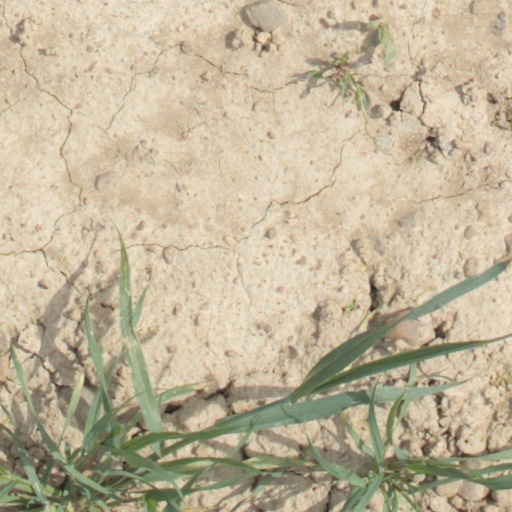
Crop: wheat